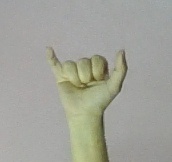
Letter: ya